Pernod (brand)

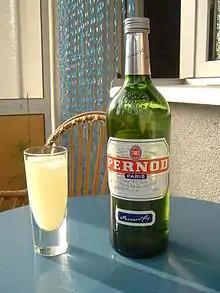
Pernod mixed with water and ice

Pernod Fils was the most popular brand of absinthe throughout the 19th century until it was banned in 1915. During the Belle Époque, the Pernod Fils name became synonymous with absinthe, and the brand represented the "de facto" standard of quality by which all others were judged. In recent years, Pernod's absinthe was reformulated and relaunched.